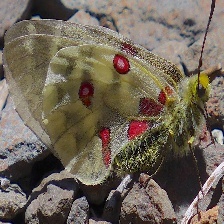
Species: CLODIUS PARNASSIAN